Culebra, Puerto Rico

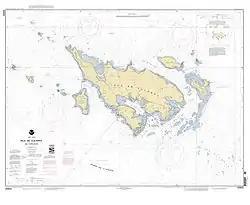
Culebra nautical chart

Culebra is an archipelago consisting of the main island and twenty-three smaller islands that lie off its coast. The largest of these keys are: Culebrita to the east, Cayo Norte to the northeast, and Cayo Luis Peña and Cayo Lobo to the west. The smaller islands include Cayo Ballena, Cayos Geniqui, Arrecife Culebrita, Las Hermanas, El Mono, Cayo Lobito, Cayo Botijuela, Alcarraza, Los Gemelos, and Piedra Steven. Islands in the archipelago are arid, meaning they have no rivers or streams. All of the fresh water is brought from Puerto Rico via Vieques by undersea pipeline.